Hamelin Station, Western Australia

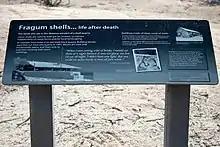
Interpretive signage about the construction of the Hamelin Homestead at Shell Beach.

In the following years sheep numbers varied widely between 10,000 and 26,400; in 1977 it was sold with a guaranteed 18,000 sheep, although this number was subsequently disputed.